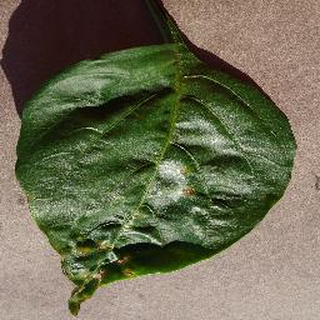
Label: bell_pepper_bacterial_spot